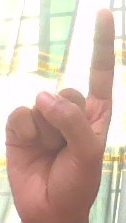
ASL sign: 1